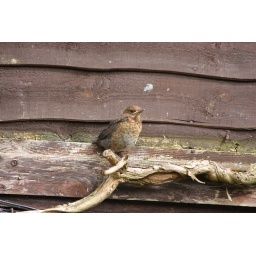
Young black bird in my garden